Mexico City

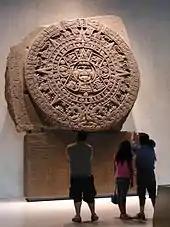
The Aztec sun stone in the National Museum of Anthropology

Mexico City offers an immense and varied consumer retail market, ranging from basic foods to ultra high-end luxury goods. Consumers may buy in fixed indoor markets, in mobile markets ("tianguis"), from street vendors, from downtown shops in a street dedicated to a certain type of good, in convenience stores and traditional neighborhood stores, in modern supermarkets, in warehouse and membership stores and the shopping centers that they anchor, in department stores, in big-box stores, and in modern shopping malls. In addition, "tianguis" or mobile markets set up shop on streets in many neighborhoods, depending on day of week. Sundays see the largest number of these markets.